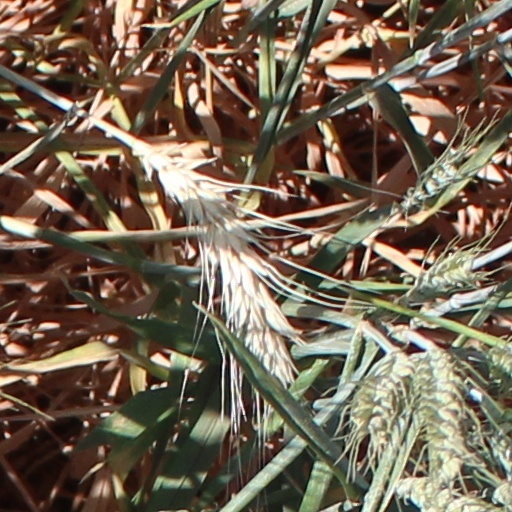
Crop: wheat